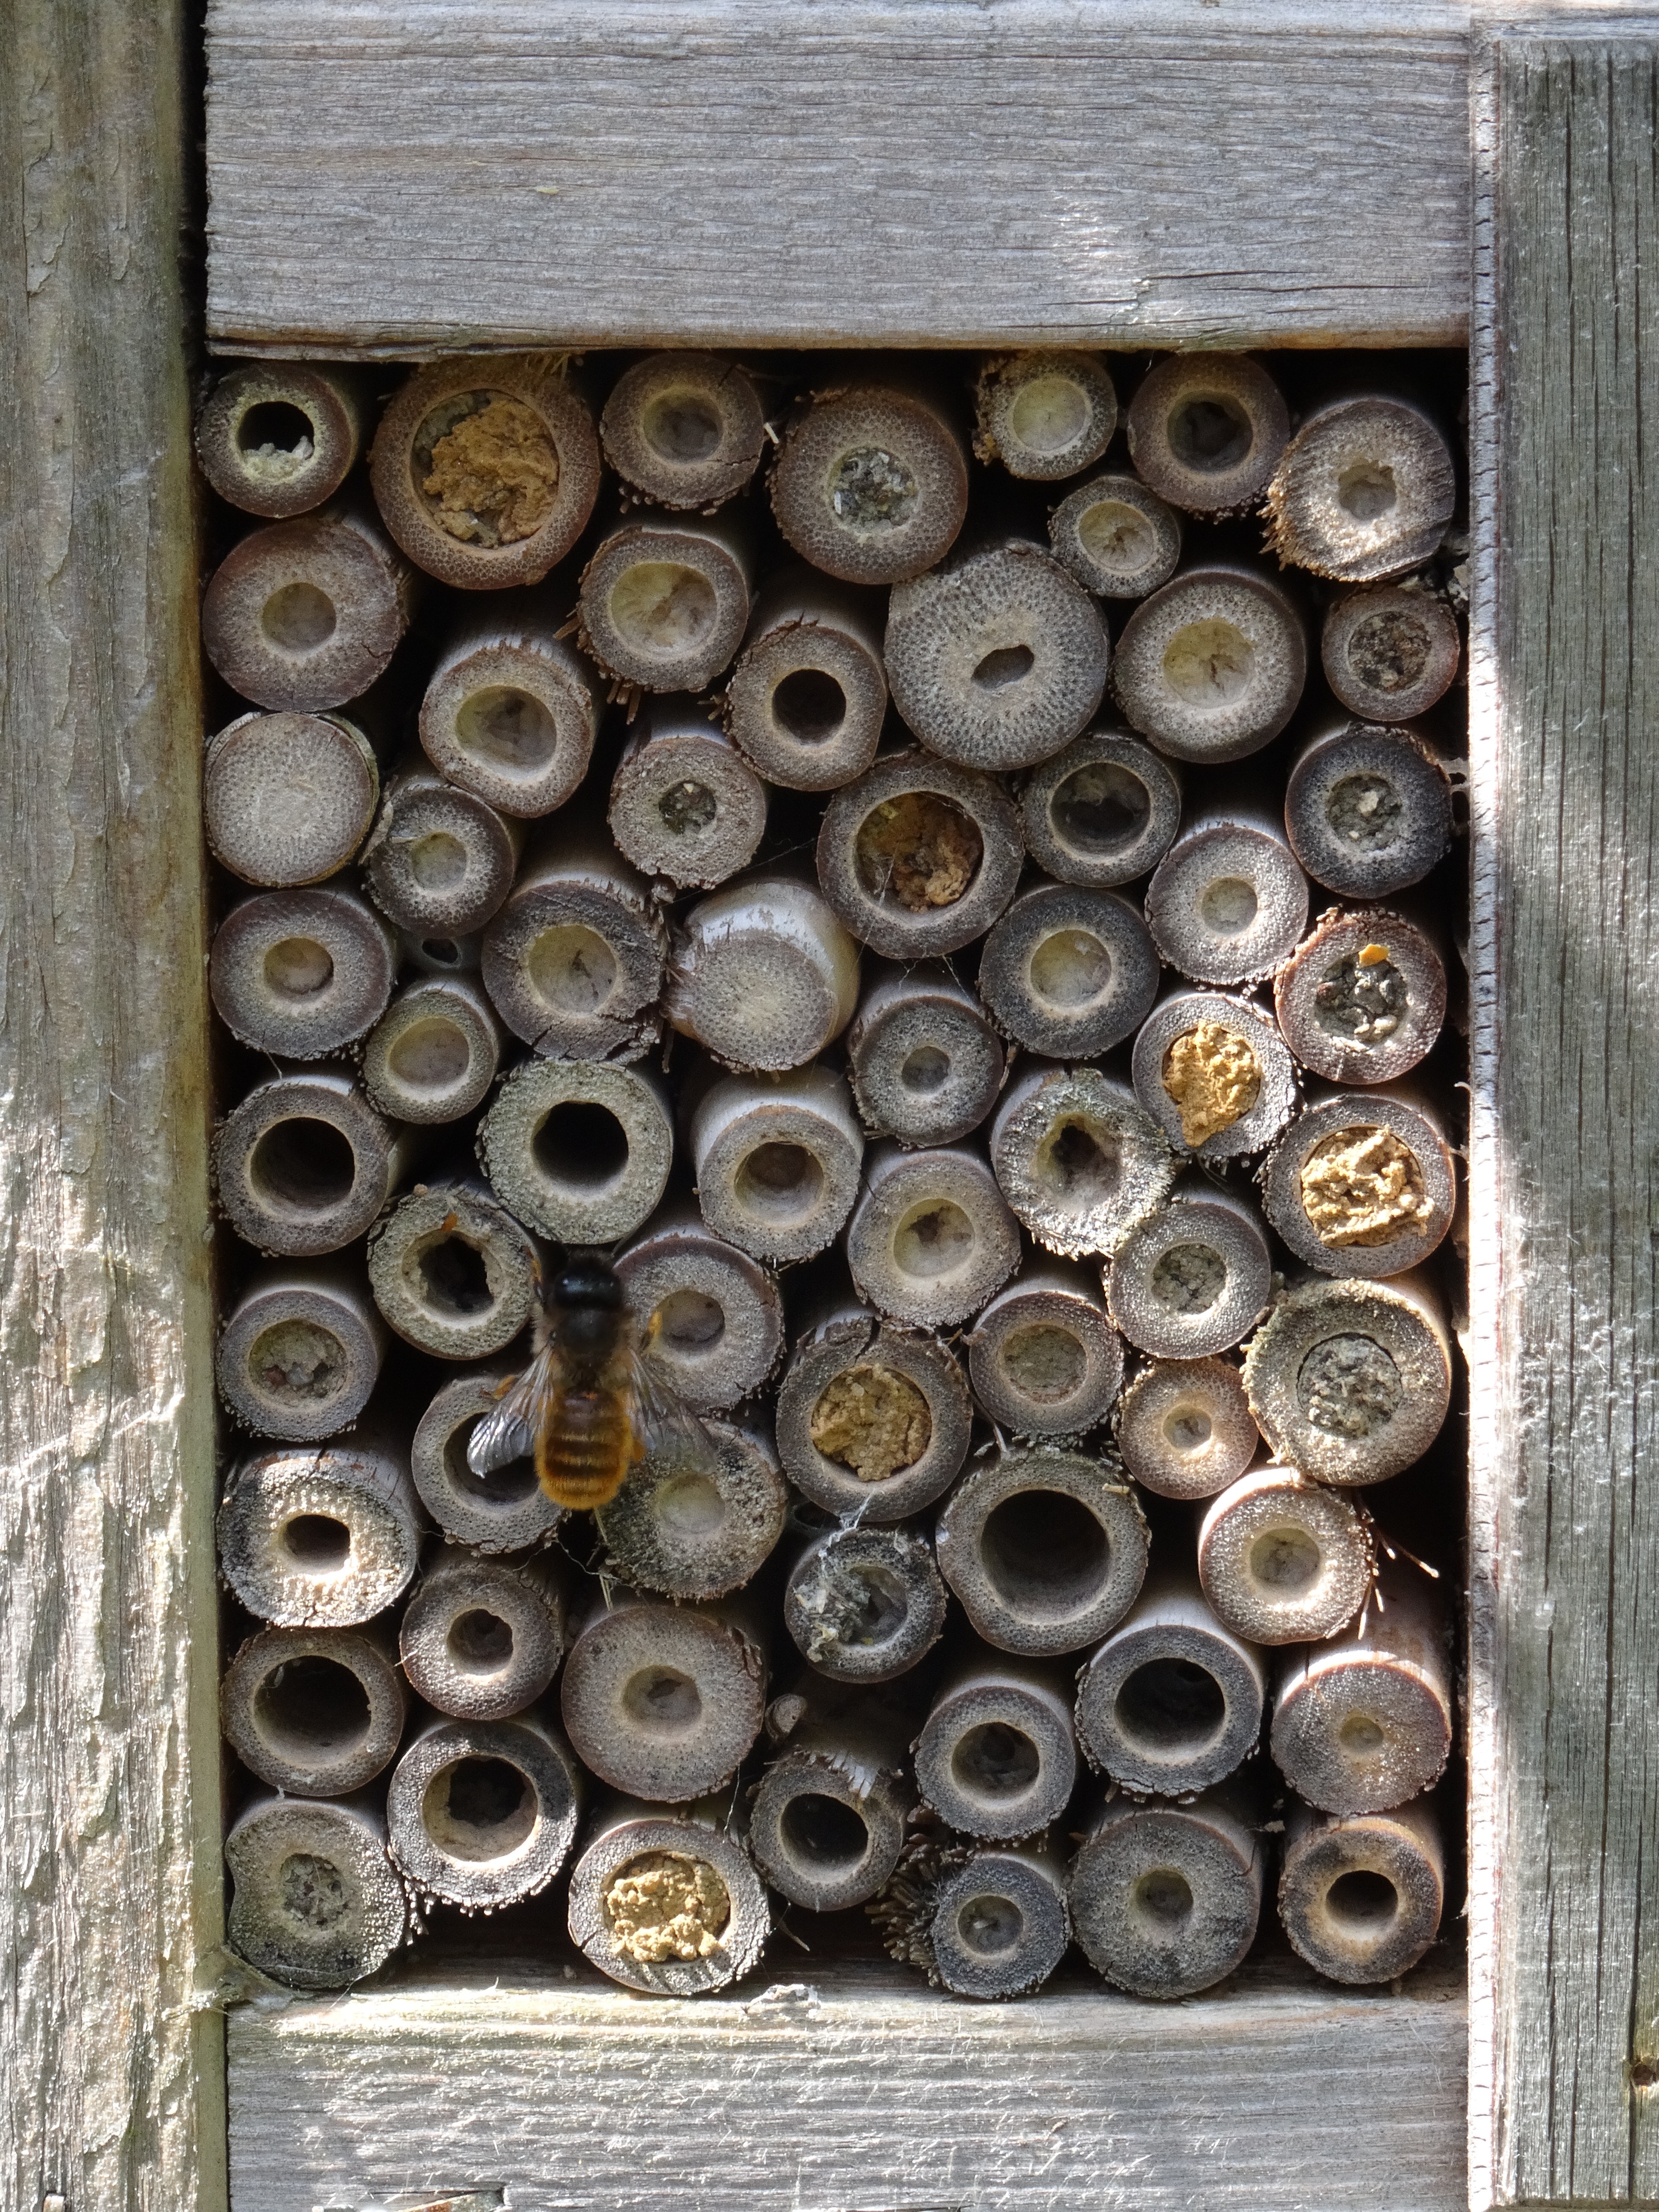
nature, wood, house, insect, money, bug, material, bee, wooden, iron, wasp, nesting, insect house, man made object